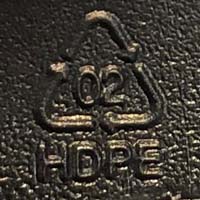
Plastic recycling code class: 2_high_density_polyethylene_PE-HD